Nordic model approach to prostitution

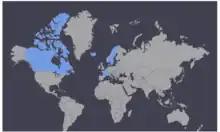
Countries that have adopted the Nordic model or similar approach on prostitution (2019)

Neo-abolitionist laws have been debated in Norway since 1997. During that time, the Norwegian government conducted several evaluations of the prostitution laws in the Netherlands and Sweden. The prostitution laws in both countries were seen as faulty. Driven by a desire to reduce human trafficking in the sex industry, the "Sexkjøpsloven" (Sex Purchase Act) was ultimately passed in 2009 by a coalition led by Labour Party member Jens Stoltenberg. The coalition was composed of party members from the Centre Party ("Senterpartiet"), the Labour Party ("Arbeiderpartiet"), and the Socialist Left Party ("Sosialistisk Venstreparti"). In 2010, the "Sexkjøpsloven" was expanded to ban the purchase of sex from anyone under the age of 18.